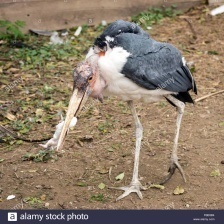
Species: MARABOU STORK
Scientific name: LEPTOPTILOS CRUMENIFER
ImageNet parent category: white_stork